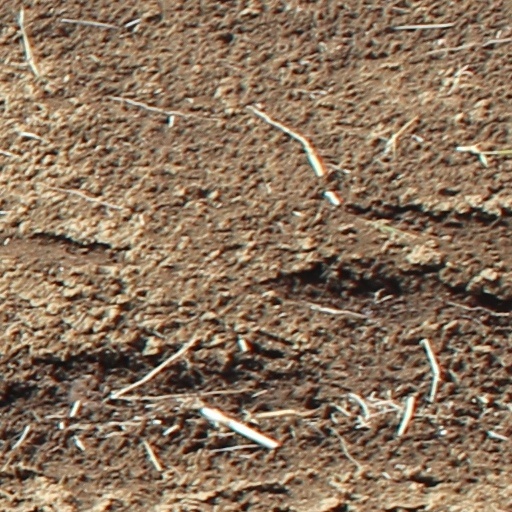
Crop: wheat